Slavery in Colombia

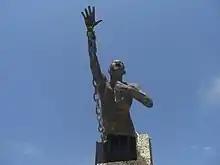
Benkos Bioho, a former African king who was enslaved and managed to escape, forming the village of San Basilio de Palenque.

The practice of slavery in present-day Colombia dates back to the pre-Spanish era and persisted until its definitive abolition in 1851. This practice involved the human trafficking of indigenous individuals, initially among indigenous groups such as the Chibchas, the Muzos, or the Panches, and later by European traders, particularly the Portuguese, who brought enslaved Africans, to the region. Subsequently, commercial elites of the early Republic of New Granada, what is present-day Colombia, also participated in this trade.